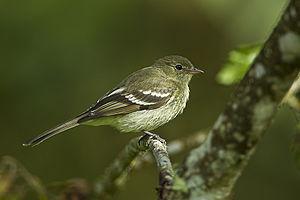
L'Élénie montagnarde, aussi appelée Élaène montagnarde, est une espèce de passereau de la famille des Tyrannidae.